Kaisariani Monastery

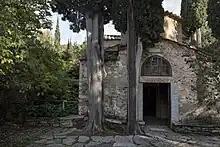
Kaisariani Monastery, entrance of church.

The Kaisariani Monastery is an Eastern Orthodox monastery built on the north side of Mount Hymettus, near Athens, Greece.